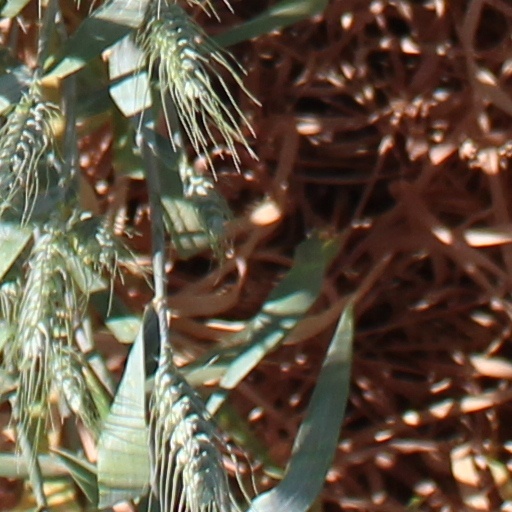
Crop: wheat